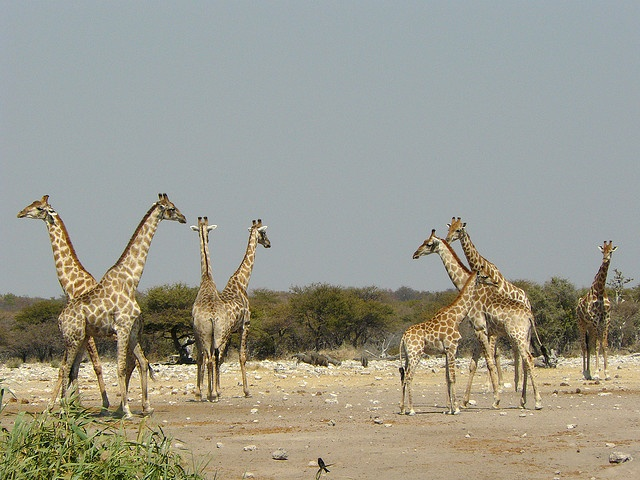
A number of giraffes mill about on the savanna.
a herd of giraffes standing around a bare field
a lot of giraffes standing together on a dirt ground
Giraffes stand the look out in a dusty brush.
A herd of giraffe walking on a dirt lot next to wild brush.